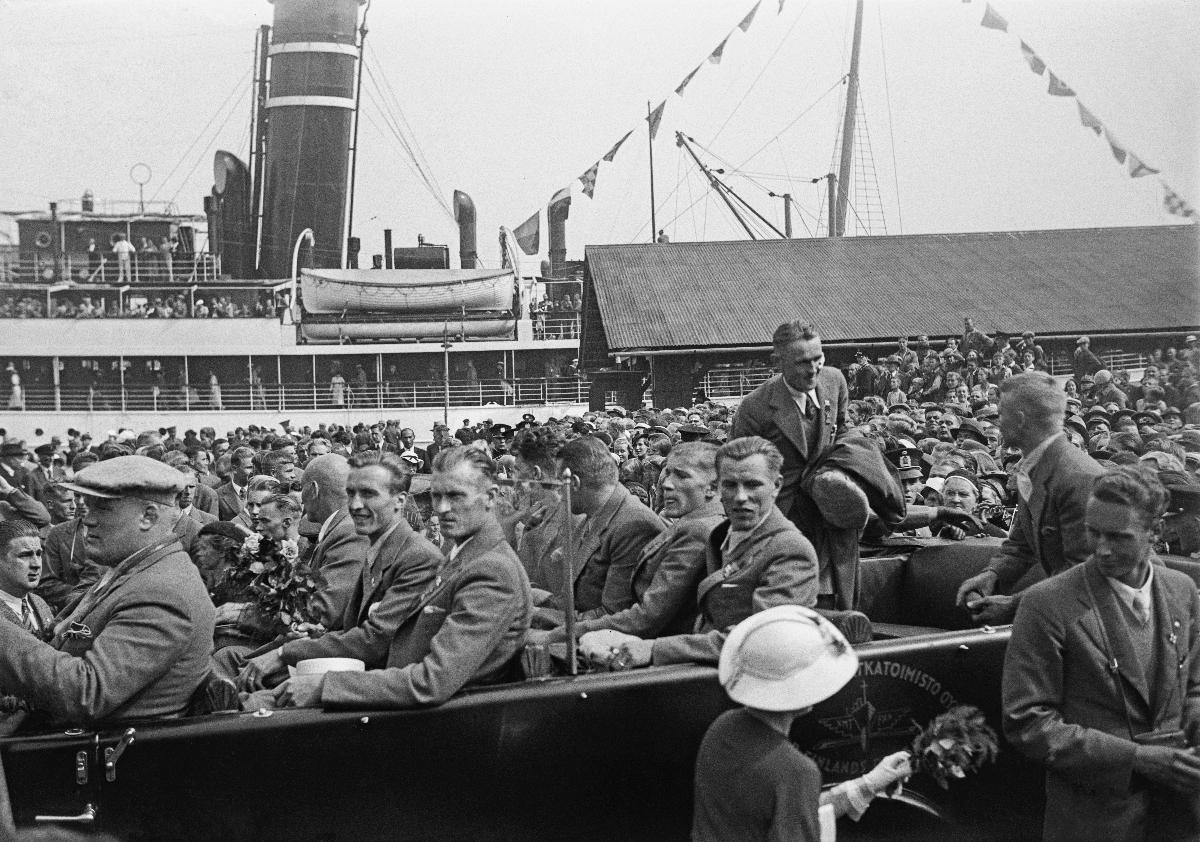
Suomalaisurheilijat palaavat Berliinin olympialaisista 1936
De finska idrottsmännen återvänder från olympiska spelen i Berlin 1936; Finnish sportsmen return from Berlin Olympics 1936
sisällön kuvaus: Suomalaisurheilijat palaavat Berliinin olympialaisista Helsinkiin 14.8.1936. Mitalimiehet lähdössä Eteläsatamasta. Autossa vasemmalla juoksijat Volmari Iso-Hollo ja Ilmari Salminen, keskellä keihäänheittäjä Yrjö Nikkanen ja estejuoksija  Kaarlo Tuominen, juoksija Arvo Askola nousemassa autoon. content description: The Finnish sportsmen return from Berlin Olympics to Helsinki 14.8.1936. innehållsbeskrivning: De finska idrottsmännen återvänder från olympiska spelen till Helsingfors 14.8.1936. Medaljörerna lämnar hamnen med bil. I bilen till vänster Volmari Iso-Hollo och Ilmari Salminen, på mitten Yrjö Nikkanen och Kaarlo Tuominen, till höger stiger Arvo Askola in i bilen.
Kuvaaja: Sundström, Hugo, kuvaaja
Vuosi: 1936
Paikka: Suomi, Uusimaa, Helsinki
Aiheet: Askola , Arvo; Iso-Hollo, Volmari; Nikkanen, Yrjö; Salminen, Ilmari; Tuominen , Kaarlo; urheilijat; olympialaiset; paluu; satamat; Kesäolympialaiset 1936; saapuminen; HBL; athletes; Olympics; harbours; sports; sportsmen; arrival; return; summer olympics 1936; idrottare; olympiska spelen; återkomst; hamnar; sport; idrott; sportare; olympiaden; ankomst; återvändo; sommarolympiaden 1936